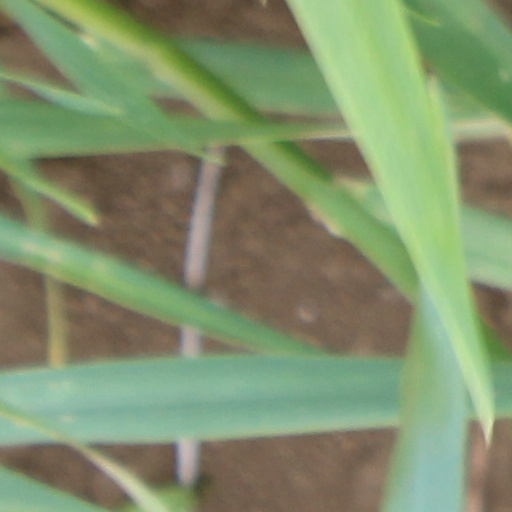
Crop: wheat